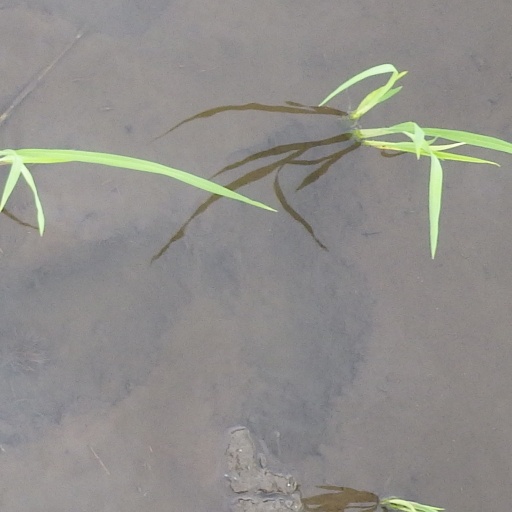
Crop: rice